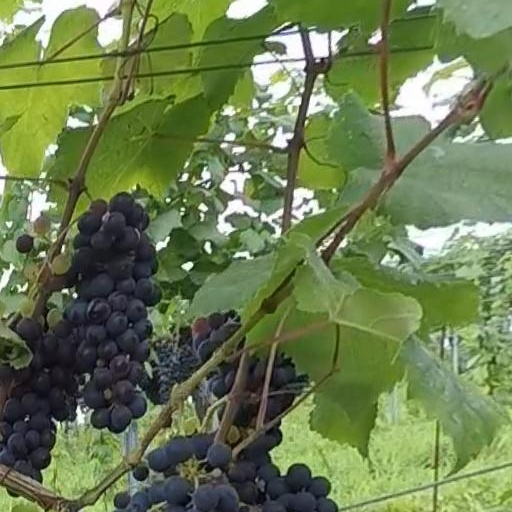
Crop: grape